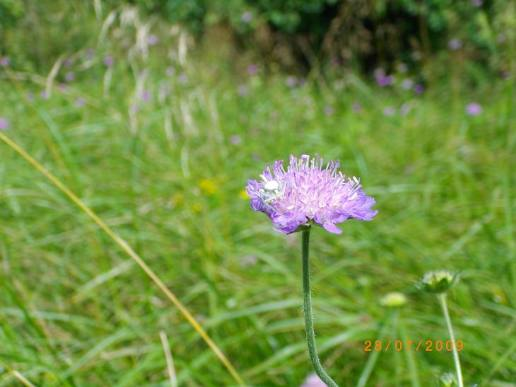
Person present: No